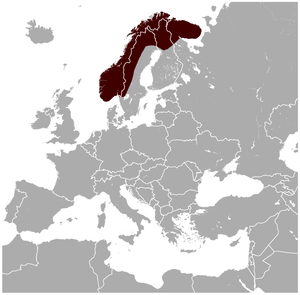
Lemming
Udbredelsen af lemming i Skandinavien
Udbredelsen af lemming i Skandinavien
Lemmingen er en gnaver og er udbredt i kolde og arktiske strøg, som i Kolahalvøen og i de høje bjerge i Skandinavien.